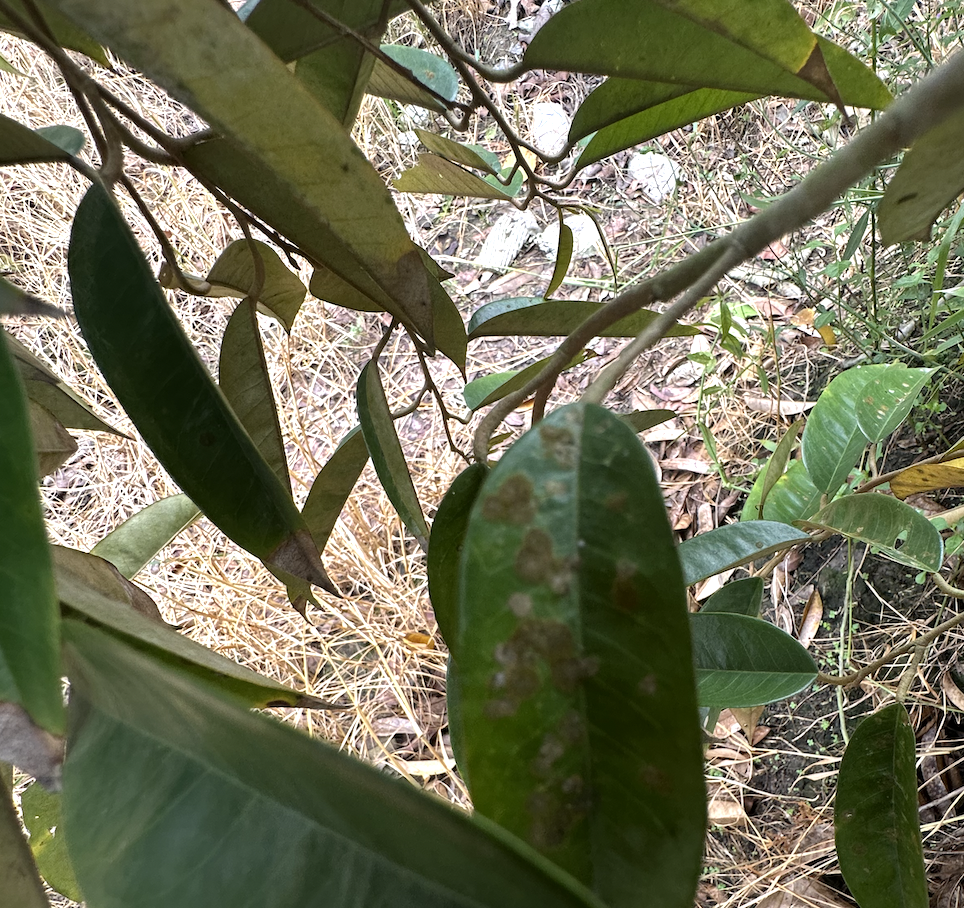
Label: stem_blight